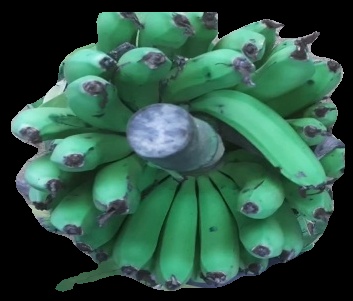
Variety: pachbale
Grade: grade2